List of Olympic men's ice hockey players for Russia

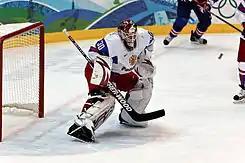
Ilya Bryzgalov is the only goaltender who was a member of three teams, and won a bronze medal in 2002.

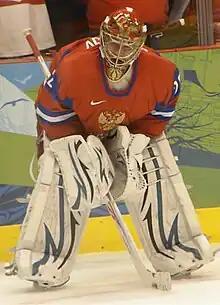
Evgeni Nabokov has played in more games (10) and won more games (6) than any other Russian goaltender.

These goaltenders were named to the Olympic roster, but did not receive any ice time during games. Ilya Bryzgalov did not play in any games during the 2002 Winter Olympics and Semyon Varlamov did not play during the 2010 Winter Olympics, but both started games at later tournaments.